John Lapli

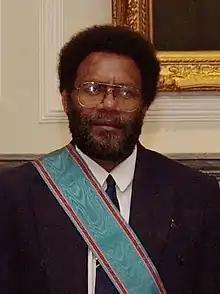
Lapli in 2002

Sir John Ini Lapli, GCMG (12 June 1955 – 18 January 2025) was a Governor-General of the Solomon Islands, serving from 7 July 1999 until 7 July 2004.